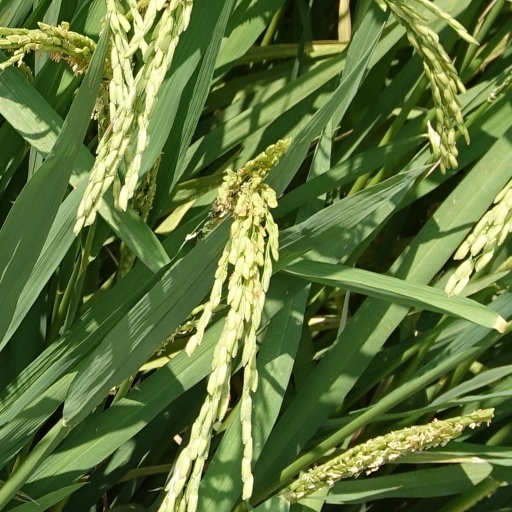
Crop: rice